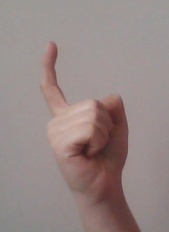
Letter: ra